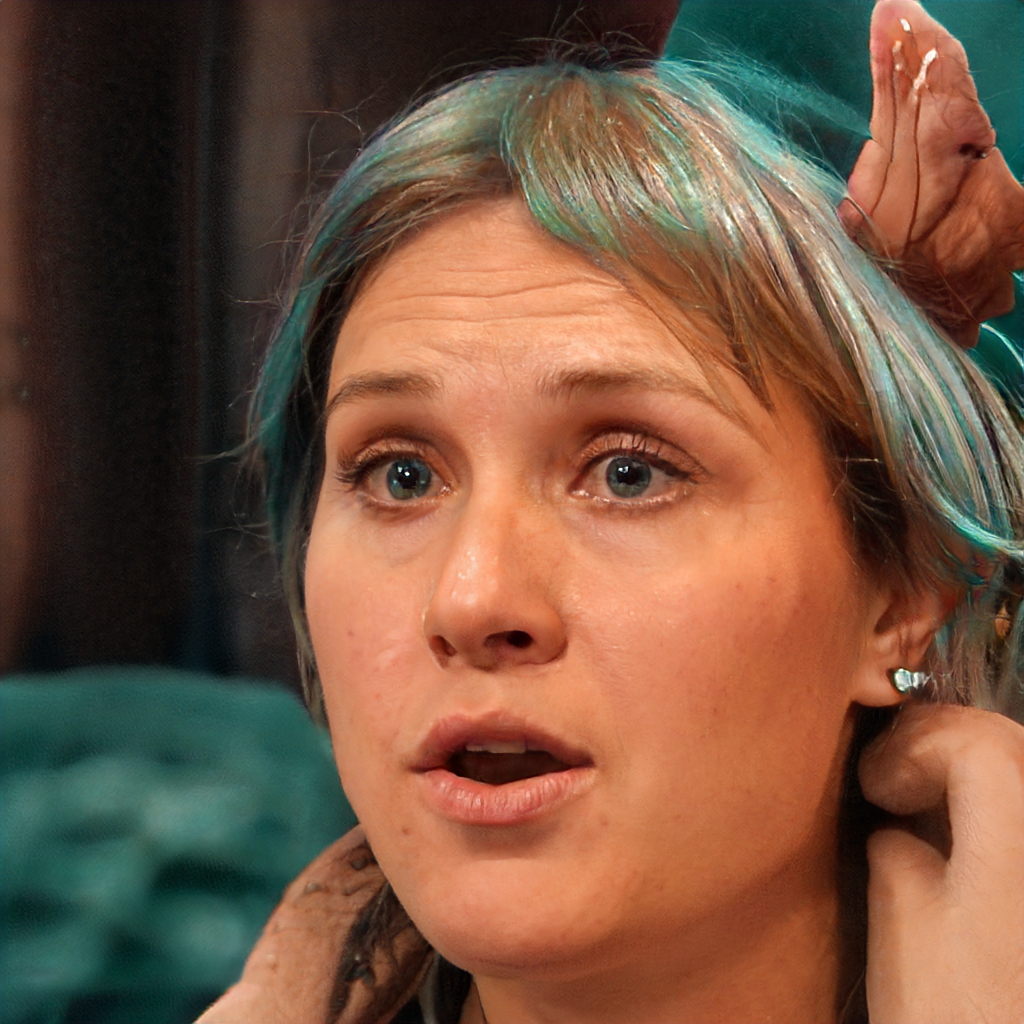
Gender: Female